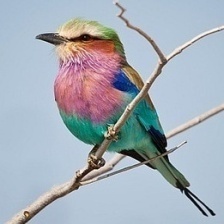
Species: LILAC ROLLER
Scientific name: CORACIAS CAUDATUS